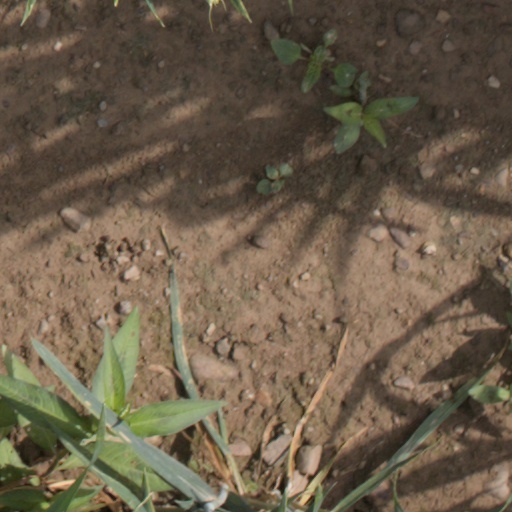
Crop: wheat